Gregory Minh

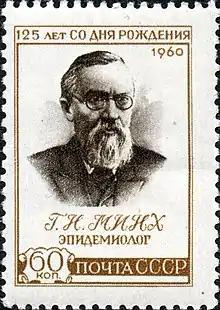
Gregory Minh

Gregory Minh (September 7, 1836 – December 12, 1896 in Saratov), was a Russian epidemiologist, and pathologist. He was a professor at the Department of Pathological Anatomy at the University of St. Vladimir in Kiev.